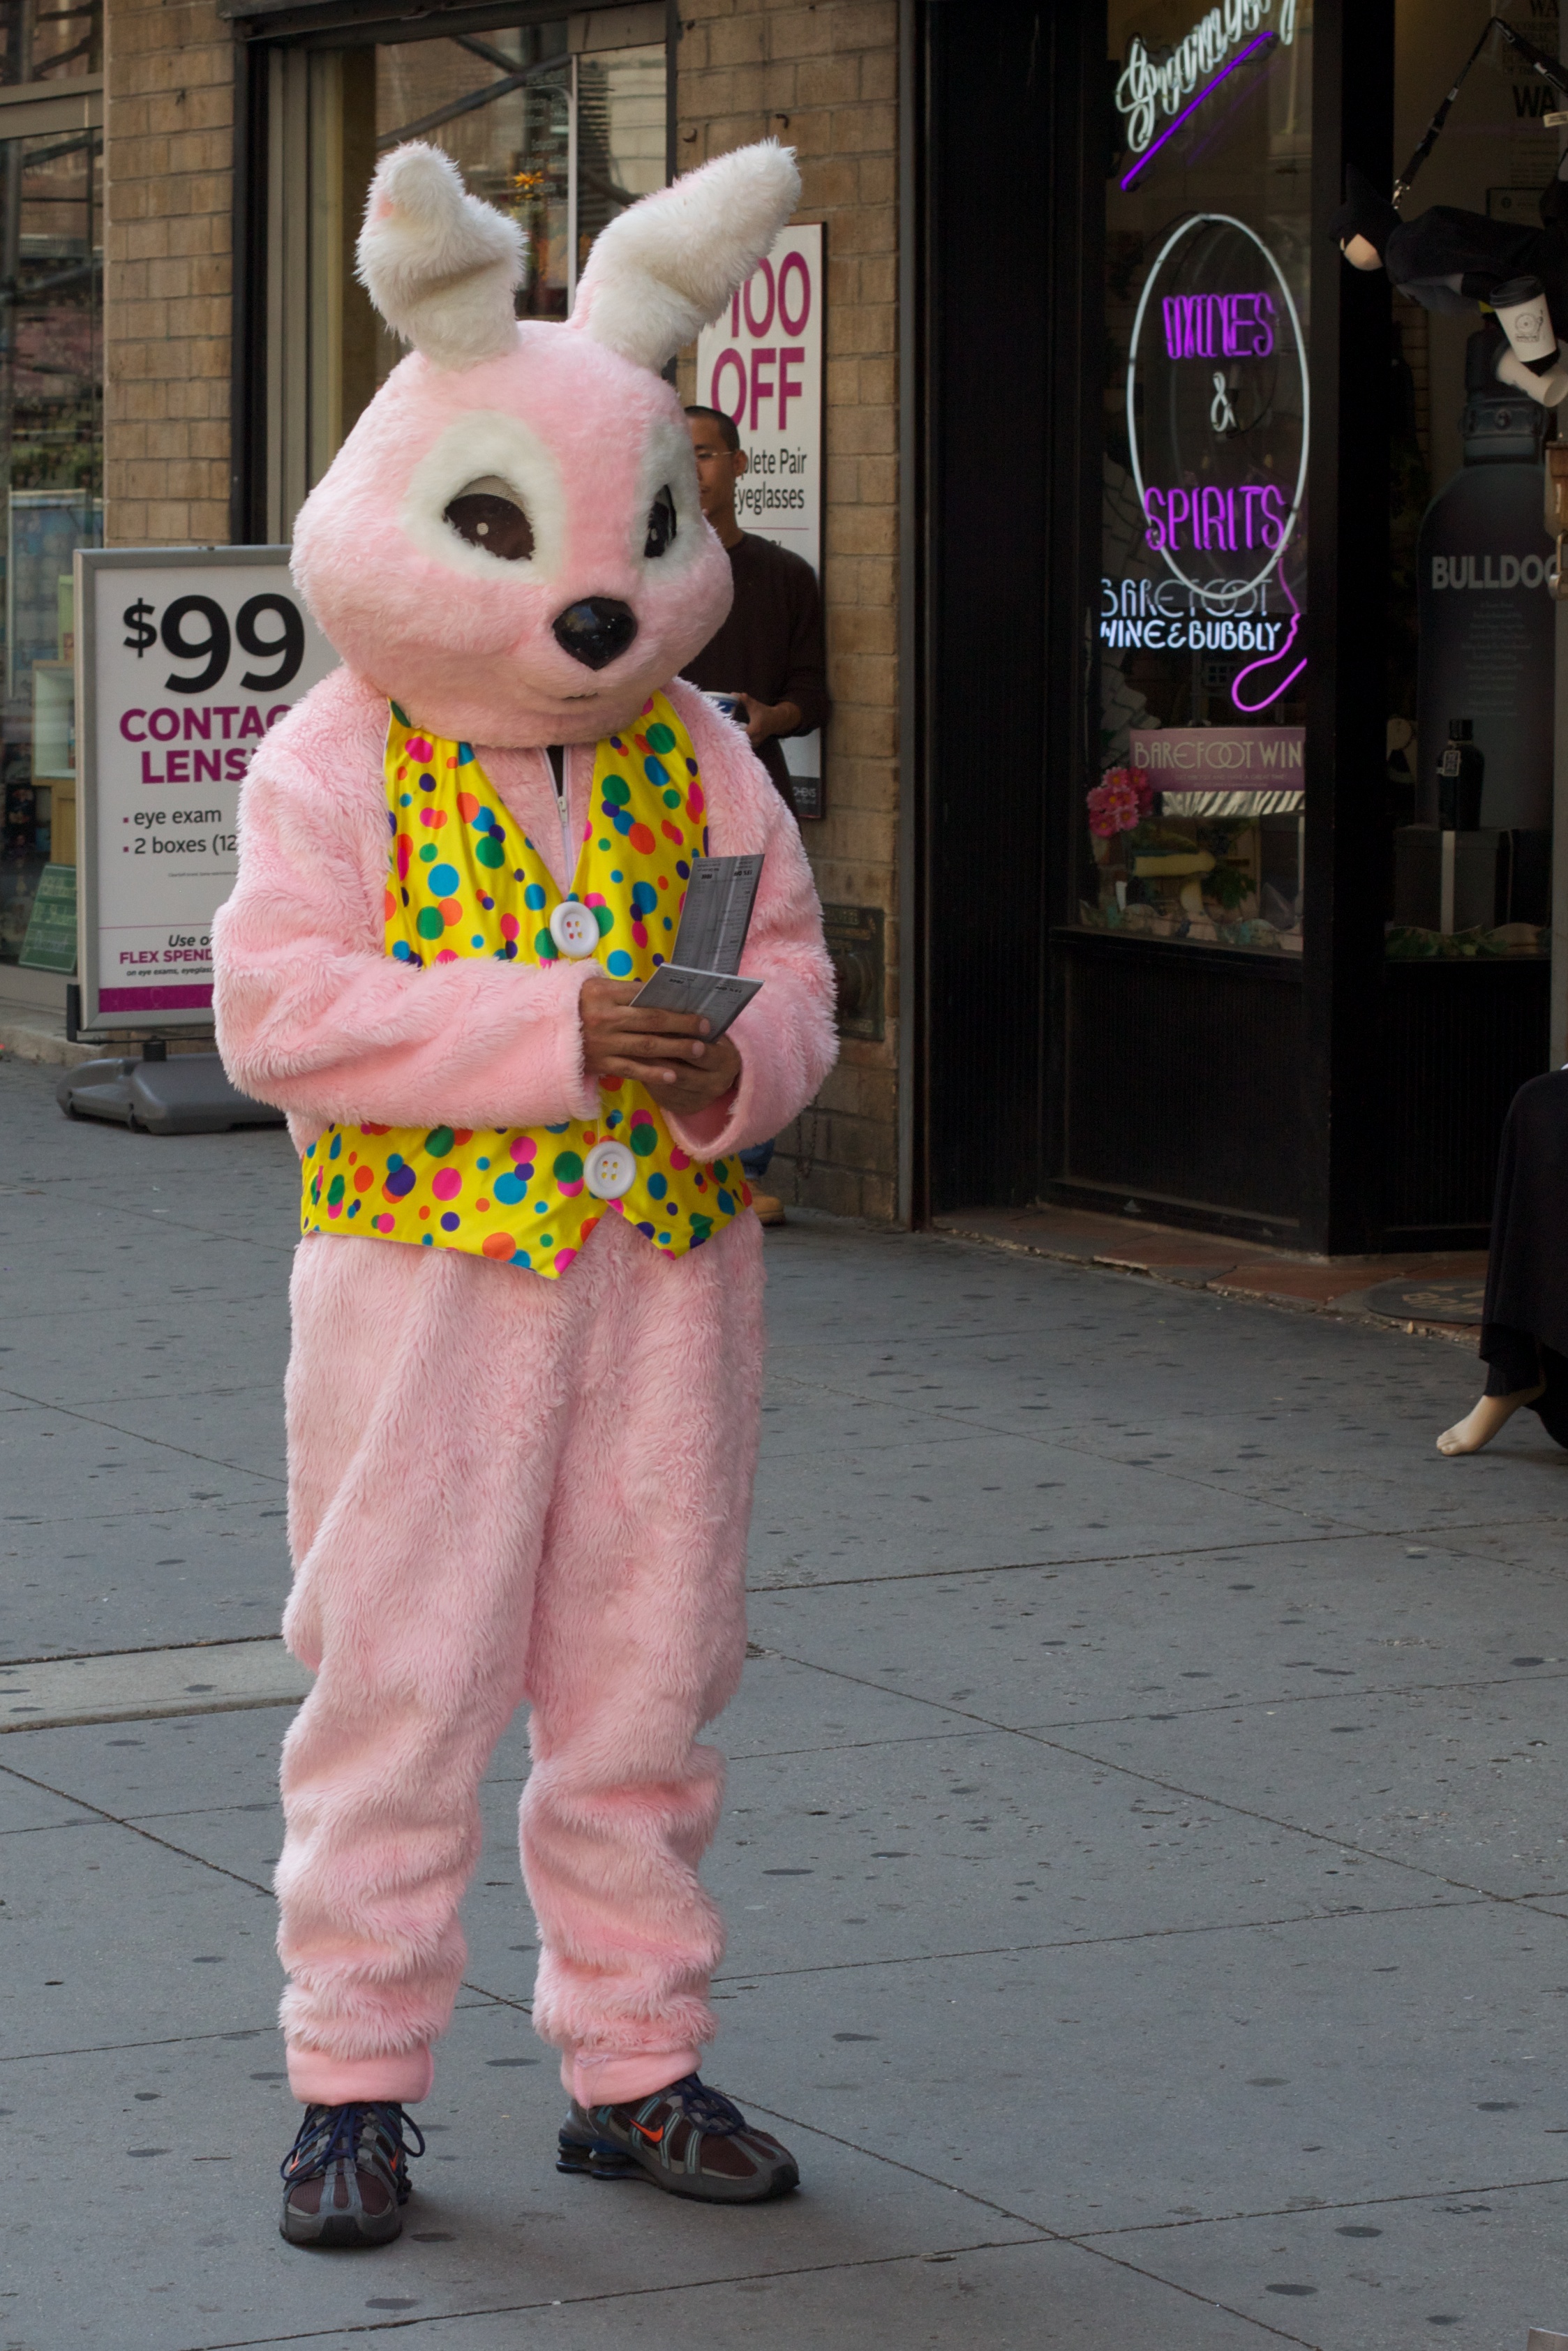
clothing, costume, mascot, odyssey